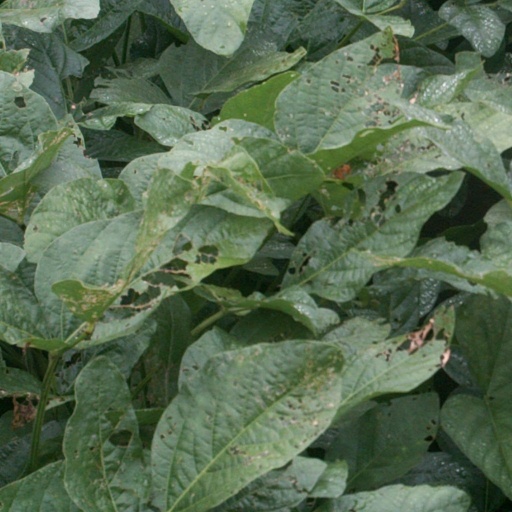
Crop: soybean